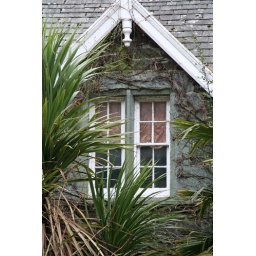
Interesting window seen adorning a home close by Derwent Water, Keswick, Cumbria, England.